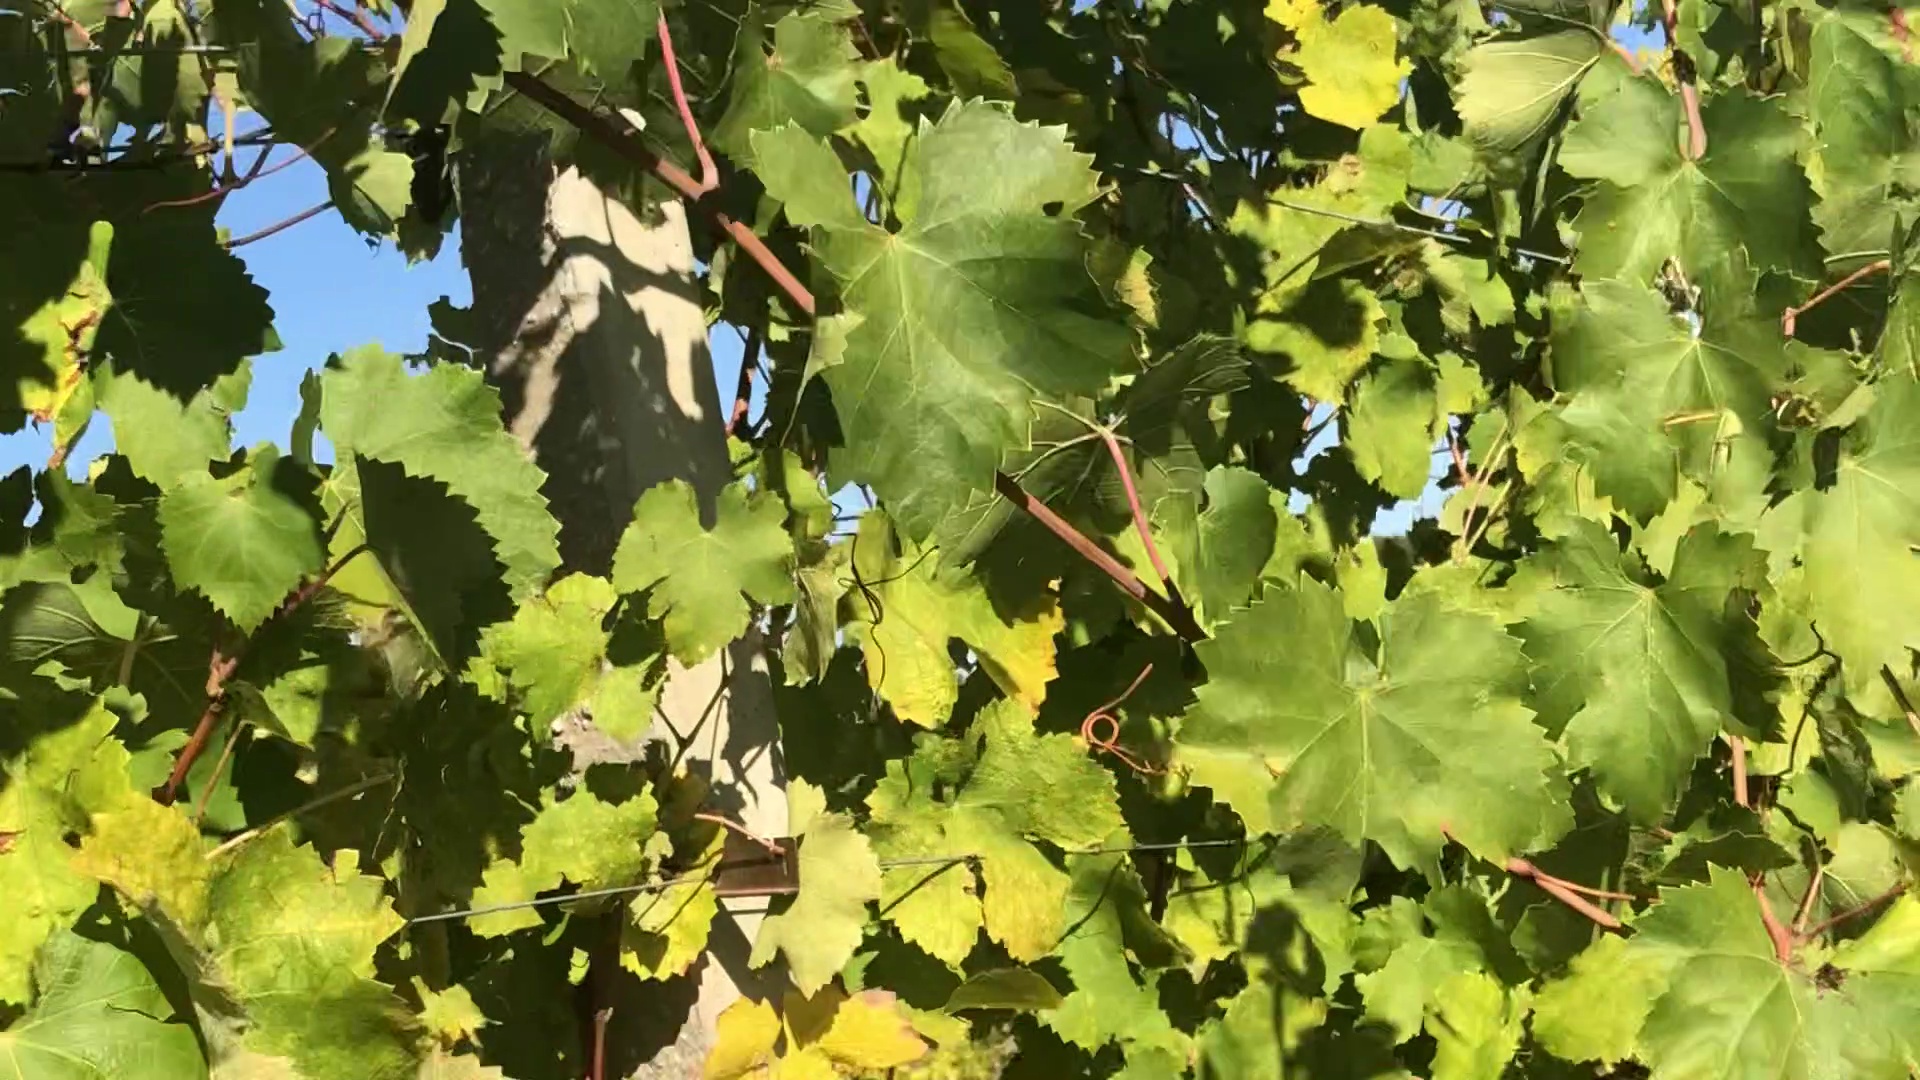
Label: healthy